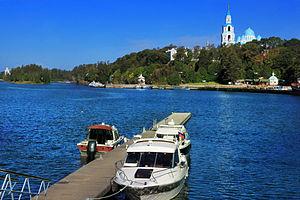
Les îles Valaam forment un archipel d'îles lacustres situé dans la partie nord-ouest du lac Ladoga longeant la Carélie en Russie.
L'île de Valaam est une île de la partie septentrionale du lac Ladoga, la plus grande de l' archipel de Valaam. Le village de Valaam est situé sur cette île qui fait partie du raïon de Sortavala ainsi que le monastère de Valaam pour homme.